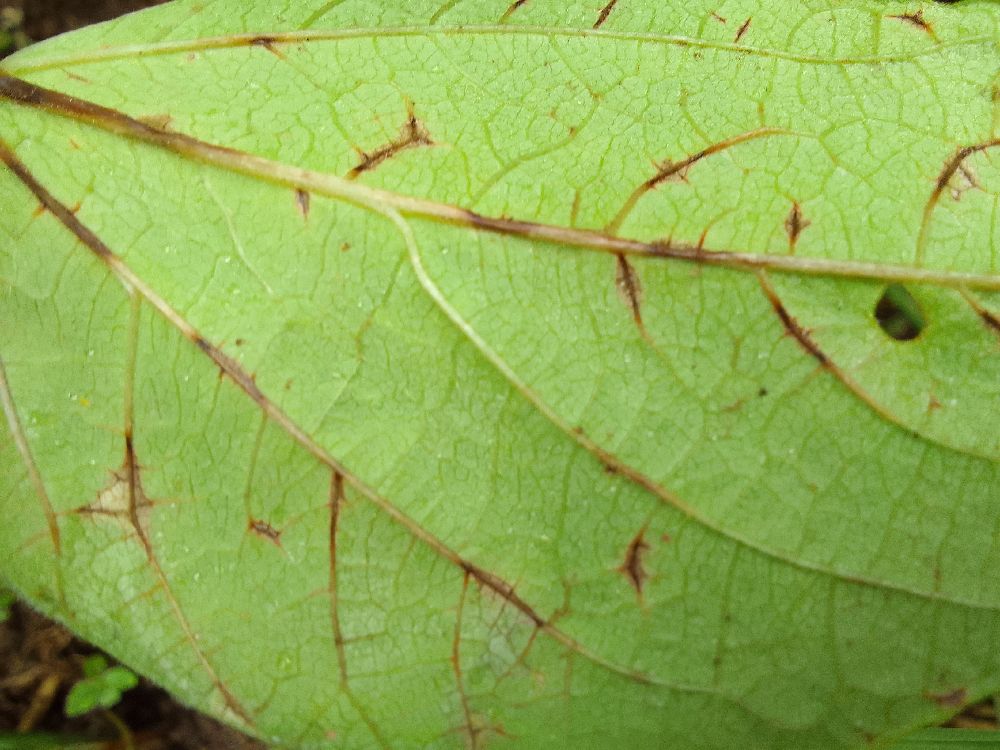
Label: anthracnose